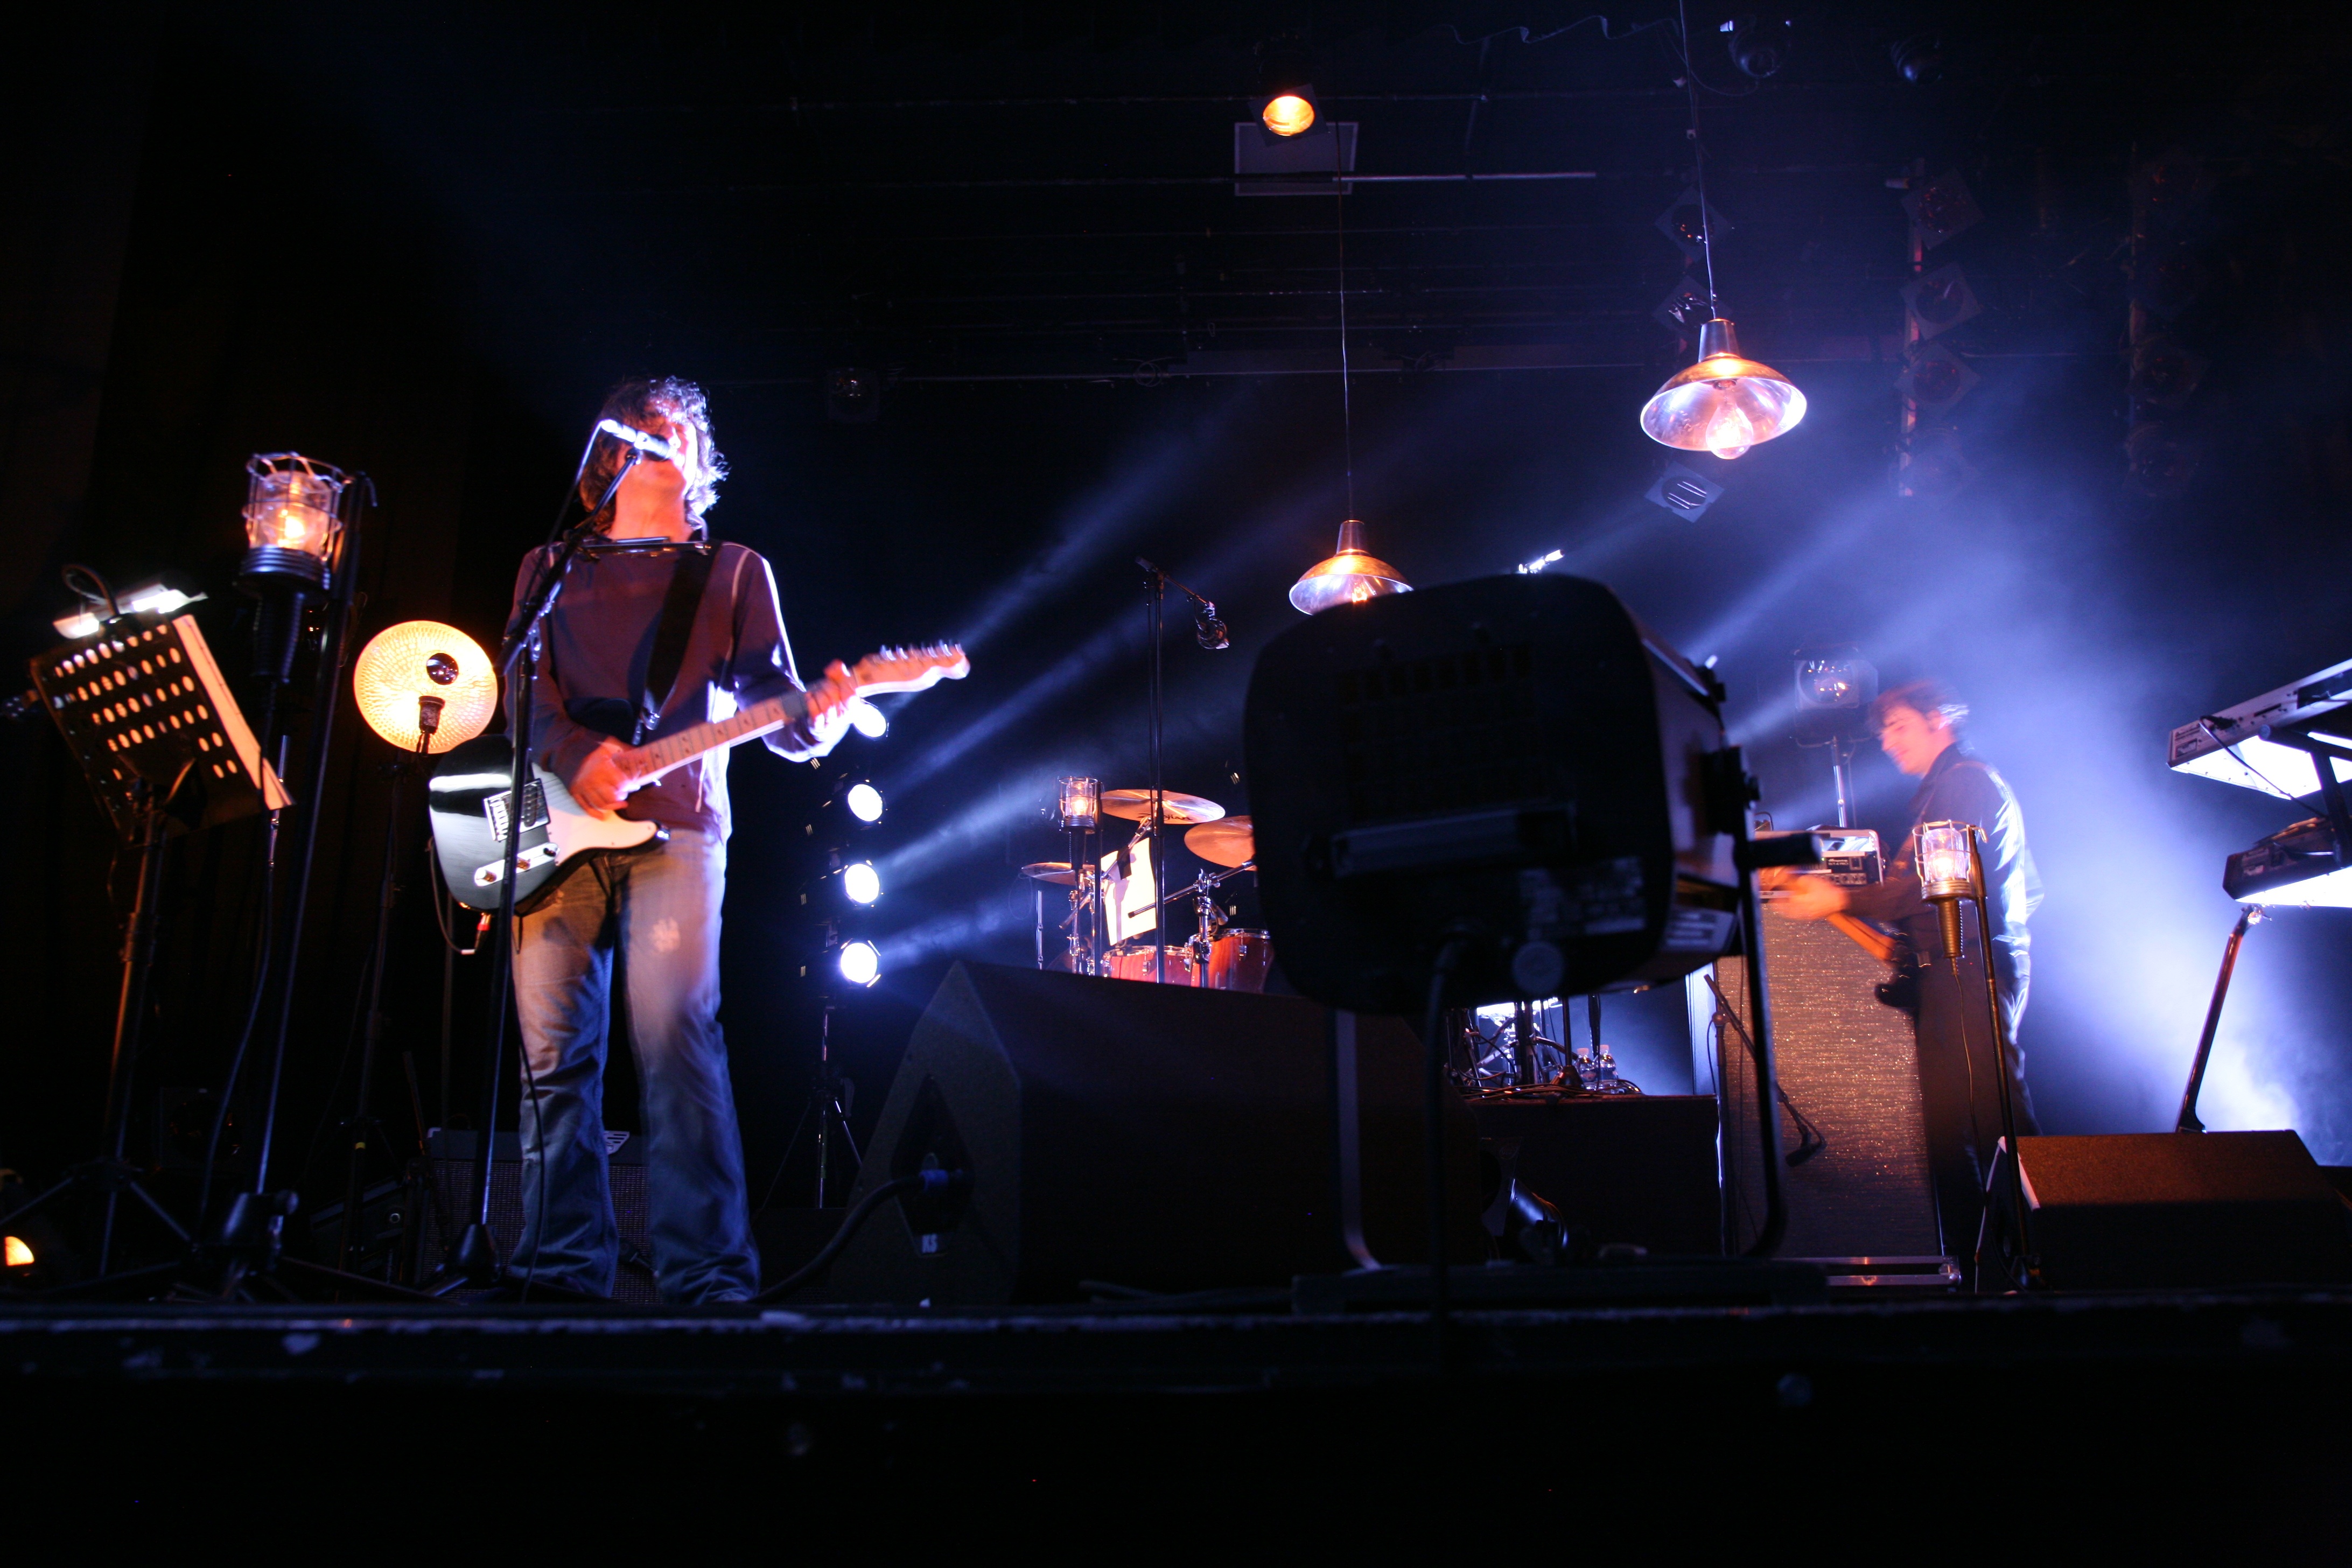
music, concert, musician, performance art, stage, performance, entertainment, murat, jeanlouismurat, villierssurmarne, festivaldemarne, fredjimenez, stephanereynaud, brunoclavaizolle, performing arts, rock concert, musical theatre